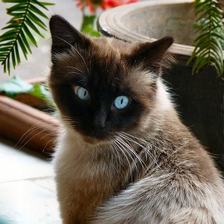
Species: cat
Breed: Siamese